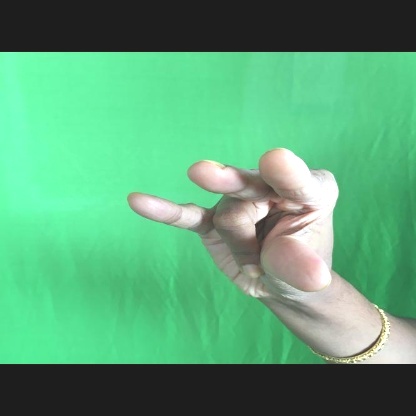
Mudra: Kangulam